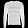
Label: Pullover